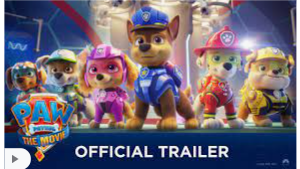
Portrait style: Cartoon Portrait